Pothohar Plateau

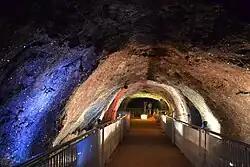

Tilla Jogian is an abandoned Hindu temple and monastic complex located on the summit of the "Tilla Jogian" mountain in the Salt Range. The complex was the most important centre for Hindu "jogis" in Punjab prior to 1947, and had housed hundreds of ascetics. The site is also important in Sikhism for its association with the founder of the Sikh faith, Guru Nanak.